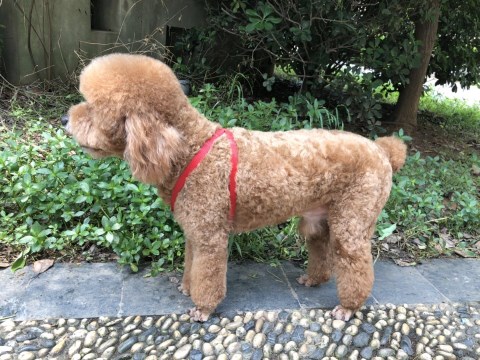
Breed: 7449-n000128-teddy